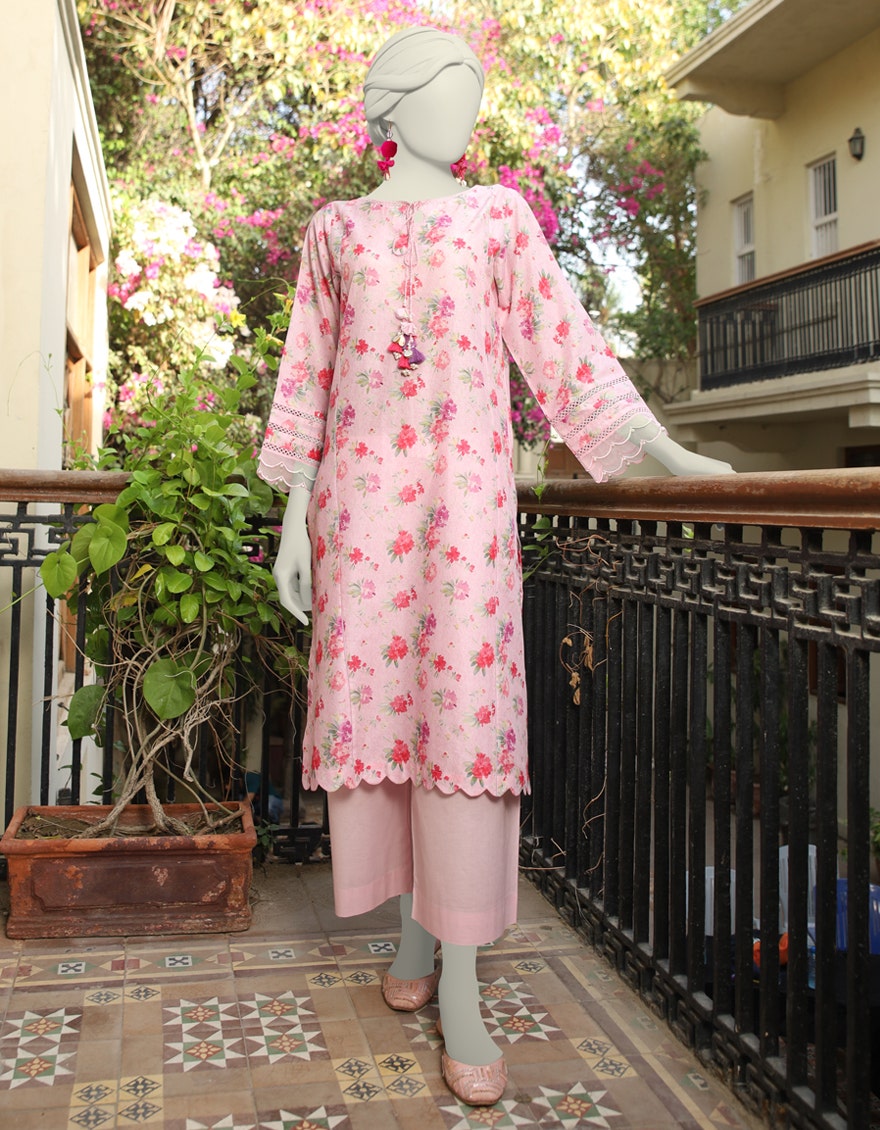
pink kashif floral tunic